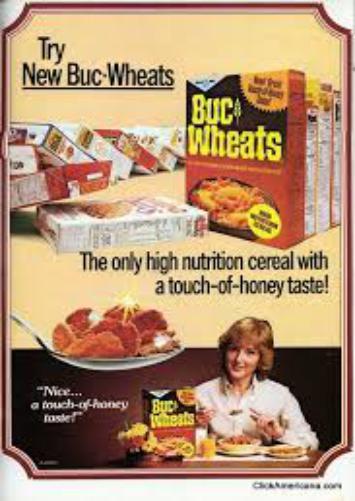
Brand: Buc Wheats
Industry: Food